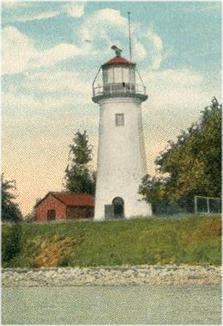
Building: Bois Blanc Island Lighthouse and Blockhouse
Country: United States of America
Year built: 1836
Historic site in Ontario, Canada This article is about the National Historic Site of Canada. For the lighthouse in Michigan, see Bois Blanc Light . Lighthouse Bois Blanc Island Lighthouse Circa 1919 Location Amherstburg , Canada Coordinates 42°05′13″N 83°7′10″W / 42.08694°N 83.11944°W / 42.08694; -83.11944 Tower Constructed 1836 ( 1836 ) Construction Limestone and rubble tower Height 40 feet (12 m) Shape tapered cylindrical tower Heritage heritage lighthouse, recognized federal heritage building of Canada Light Deactivated 1950s National Historic Site of Canada Official name Bois Blanc Island Lighthouse and Blockhouse National Historic Site of Canada Designated 10 May 1955 Bois Blanc Blockhouse One of three blockhouses in 1893 General information Type Blockhouse Location Bois Blanc Island Town or city Amherstburg Country Canada Renovated 2012–2014 Owner Dominic Amicone Technical details Floor count 2 The Bois Blanc Island Lighthouse and Blockhouse is a National Historic Site of Canada located in Ontario on Bois Blanc Island , [ A ] one of the islands in the Detroit River . It consists of a lighthouse , owned by Parks Canada , and a blockhouse , which is privately owned. Lighthouse The lighthouse is a white stone tower, located at the south end of Bois Blanc Island near the mouth of the Detroit River where it opens into Lake Erie . It was built by the government of Upper Canada in 1836, in the style of an imperial tower common from the 1830s to the 1860s. Its purpose was to improve naval safety in Lake Erie, on which greater navigation was occurring because of the 1829 completion of the Welland Canal . The Legislative Assembly of Upper Canada appointed a group of commissioners, to whom a design with specifications were submitted. Although it is not known who designed the lighthouse, a local legend holds that it was Amherstburg engineer Andrew Kemp, a member of the civil branch of the Royal Engineers . The construction contract was awarded to John Cook of Detroit. The limestone tower was built consistent with imperial tower designs of its era as a tapered circular tower with a rubble-stone core and rubble-stone finish. The diameter at its base is 18 feet (5.5 m), and it reaches a height of 40 feet (12 m). The cornice consists of stepped corbelling , and three windows are installed at varying heights of the building. The limestone used in the tower's construction may have come from Kingston aboard a ship, on which it was used as ballast . Blockhouse The blockhouse was the last of three built on the island, erected in 1838 as part of a defensive system for Fort Malden . It is located near the lighthouse, on the south side of Bois Blanc Island. The original structure was built of square-cut logs from white oak , with gun slits on each wall. The upper floor housed the sleeping quarters, and had machicolations in the floor. Storage shelters were built underground, one for gun powder and the other for food. In Blockhouses in Canada, 1749–1841: A Comparative Report and Catalogue , Richard J. Young states that the blockhouse and battery on Bois Blanc Island is "ridiculous in the extreme" since it would not prevent or mitigate enemy incursions. On display in the building are artefacts recovered during excavations in and near the building. Renovation The blockhouse in 2010, before restoration work was started. By 2010, the derelict building was missing the upper floor and staircase, the walls were on the verge of collapsing, and the roof was caving in. The private owner of the building has stated he intends to turn it over to Parks Canada once a restoration is complete. With his permission, several volunteers began restoring the building. The structure was raised about 18 inches (46 cm) with the construction of a concrete foundation . A log floor was built under the structure, and was covered with rough-cut pine floors. A thick door with iron fittings was installed. In 2013, residents of the island raised $5,000 that, along with other private donations, paid for the cost to install a cedar shake roof. Twentieth and twenty-first century Circa 2009 The original lantern was a catoptric device, and was upgraded a number of times until the 1950s. It was destroyed by fire in 1954, and the lantern room was replaced by a steel frame. The lighthouse was decommissioned in the late 1950s, and in 1961, it became property of Parks Canada, which removed the steel frame in the 1970s, and also restored the door and fan light. These were destroyed by vandals, so the entrance was blocked with stone rubble. For almost 90 years, the head Lighthouse keeper was a member of the Hackett family:  James (1836–1870), Andrew (1870–1901), Agnes (1901–1910), and Charles R. Hackett (1910–1924). [ B ] In 2015, it was among 74 lighthouses to be protected under the Heritage Lighthouse Protection Act , and among 42 lighthouses owned by Parks Canada. National Historic Site of Canada In 1955, Bois Blanc Island Lighthouse and Blockhouse was designated a National Historic Site of Canada. The factors that led to its designation include its proximity to the National Historic Site of Fort Malden , for which the blockhouses formed part of its defence, and for being site of a failed attack by "Canadian rebels and their American sympathizers" in January 1838. Although the tower is closed, the site is open. See also Imperial Towers List of lighthouses in Canada Notes